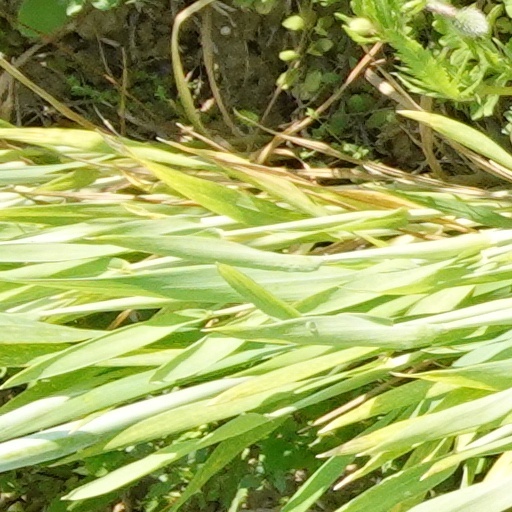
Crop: wheat